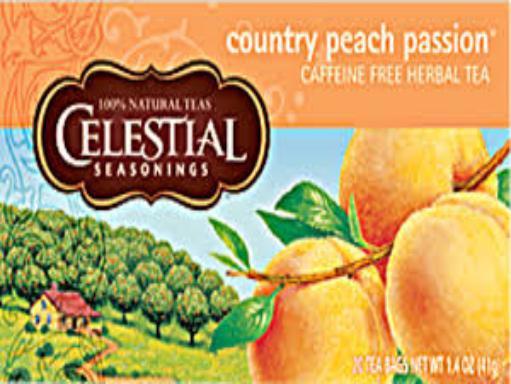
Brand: Celestial Seasonings
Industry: Food